Charlotte Elizabeth Tonna

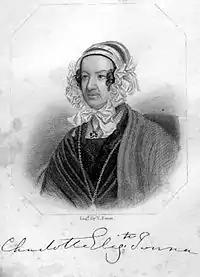
Charlotte Elizabeth Tonna

Charlotte Elizabeth Tonna (1 October 1790 – 12 July 1846) was a popular Victorian English writer and novelist who wrote under the pseudonym Charlotte Elizabeth. She was "a woman of strong mind, powerful feeling, and of no inconsiderable share of tact." Her work focused on promoting women's rights (see her books "The Wrongs of Women" and "Helen Fleetwood") and evangelical Protestantism, as seen in her book "Protection; or, The Candle and the Dog, "in which the following characteristic quote appears: "Our greatest blessings come to us by prayer, and the studying of God's word." As Isabella A. Owen remarked in 1901, "She was above all else an anti-Romanist, a most protesting Protestant." Harriet Beecher Stowe wrote of her memoir "Personal Recollections" (1841): "We know of no piece of autobiography in the English language which can compare with this in richness of feeling and description and power of exciting interest."